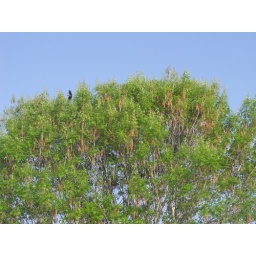
green, blue, bird flying above ... these are the things which capitalism cannot create